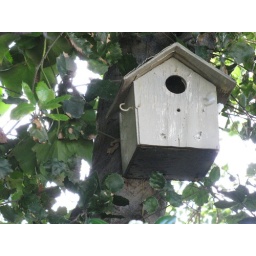
in the other oak tree by the west fence